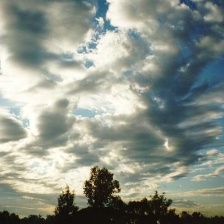
Cloud type: Stratocumulus